More Irish than the Irish themselves

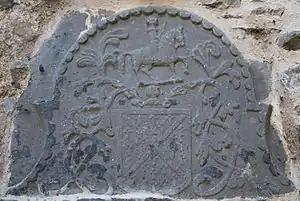
Relief of coat of arms of the FitzGerald of Desmond in Buttevant Friary. The 3rd Earl of Desmond (known in Irish as "Gearóid Iarla") was a prime example of the Gaelicisation of the 'Hiberno-Normans'.

The phrase remained in use by romantic nineteenth-century nationalists to promote the common Irishness of 'Planter and Gael'. An example is found in the 1844 poem by the Young Irelander, Thomas Davis, called 'The Geraldines', which concerns the FitzGerald dynasty: